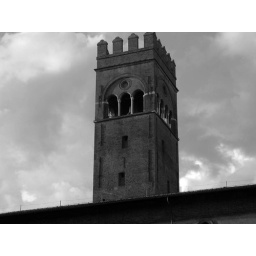
tower in a b&w sky